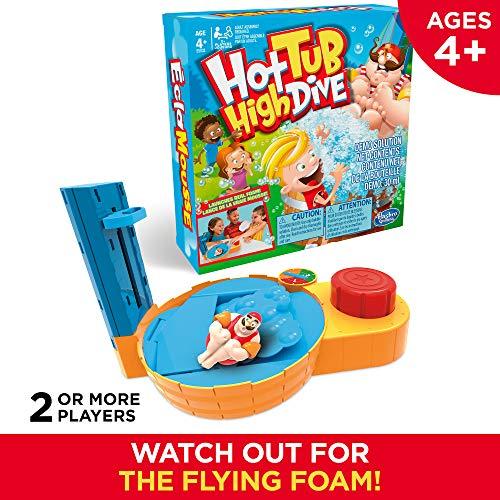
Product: Hasbro Gaming Hot Tub High Dive Game With Bubbles For Kids Board Game For Boys and Girls Ages 4 and Up E1919
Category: Toys & Games | Games & Accessories | Board Games
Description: The Hot Tub High Dive board game includes a demo bottle of bubble solution.
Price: $7.49
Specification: ProductDimensions:3.2x10.5x10.5inches|ItemWeight:1.6pounds|ShippingWeight:1.6pounds(Viewshippingratesandpolicies)|ASIN:B0771S7NJG|Itemmodelnumber:E1919|Manufacturerrecommendedage:4yearsandup